First Air Force

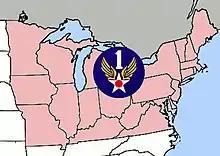
First Air Force region of the United States, World War II

During the initial months after the Pearl Harbor Attack, First Air Force organized what would eventually become the core of the Army Air Forces Antisubmarine Command (AAFSC), obtaining most of its forces from I Bomber Command to combat the German U-boat threat along the Atlantic Coast. AAFSC would eventually expand that mission to the Gulf of Mexico and Caribbean until the antisubmarine mission was taken over completely by the Navy in mid-1943.